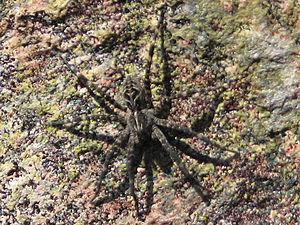
Dolomedes tenebrosus est une espèce d'araignées aranéomorphes de la famille des Pisauridae.